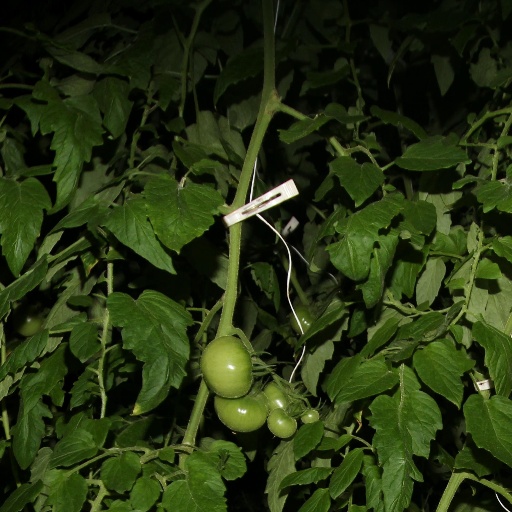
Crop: tomato